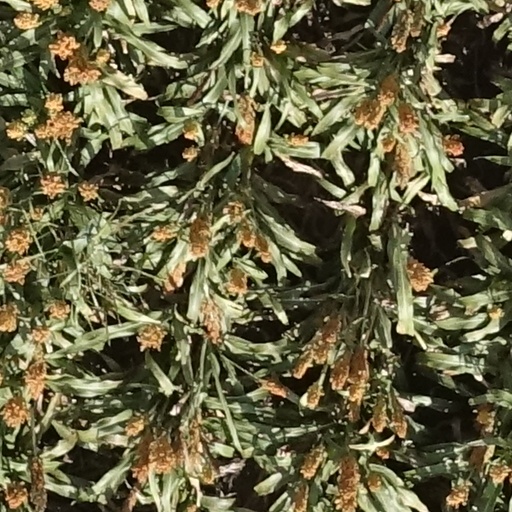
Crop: sorghum